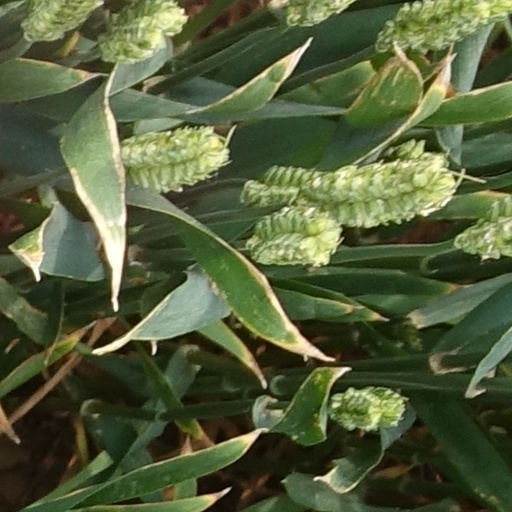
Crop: wheat